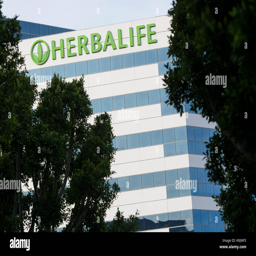
a logo sign outside of a facility occupied by business